Emily Hill

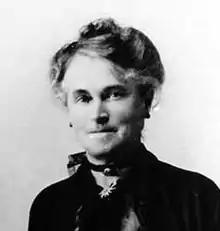

Emily Hill (5 September 1847 – 27 August 1930) was a New Zealand teacher, temperance worker and suffragist.